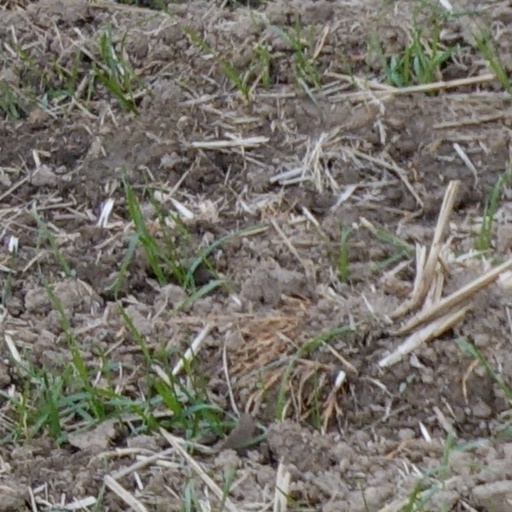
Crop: wheat